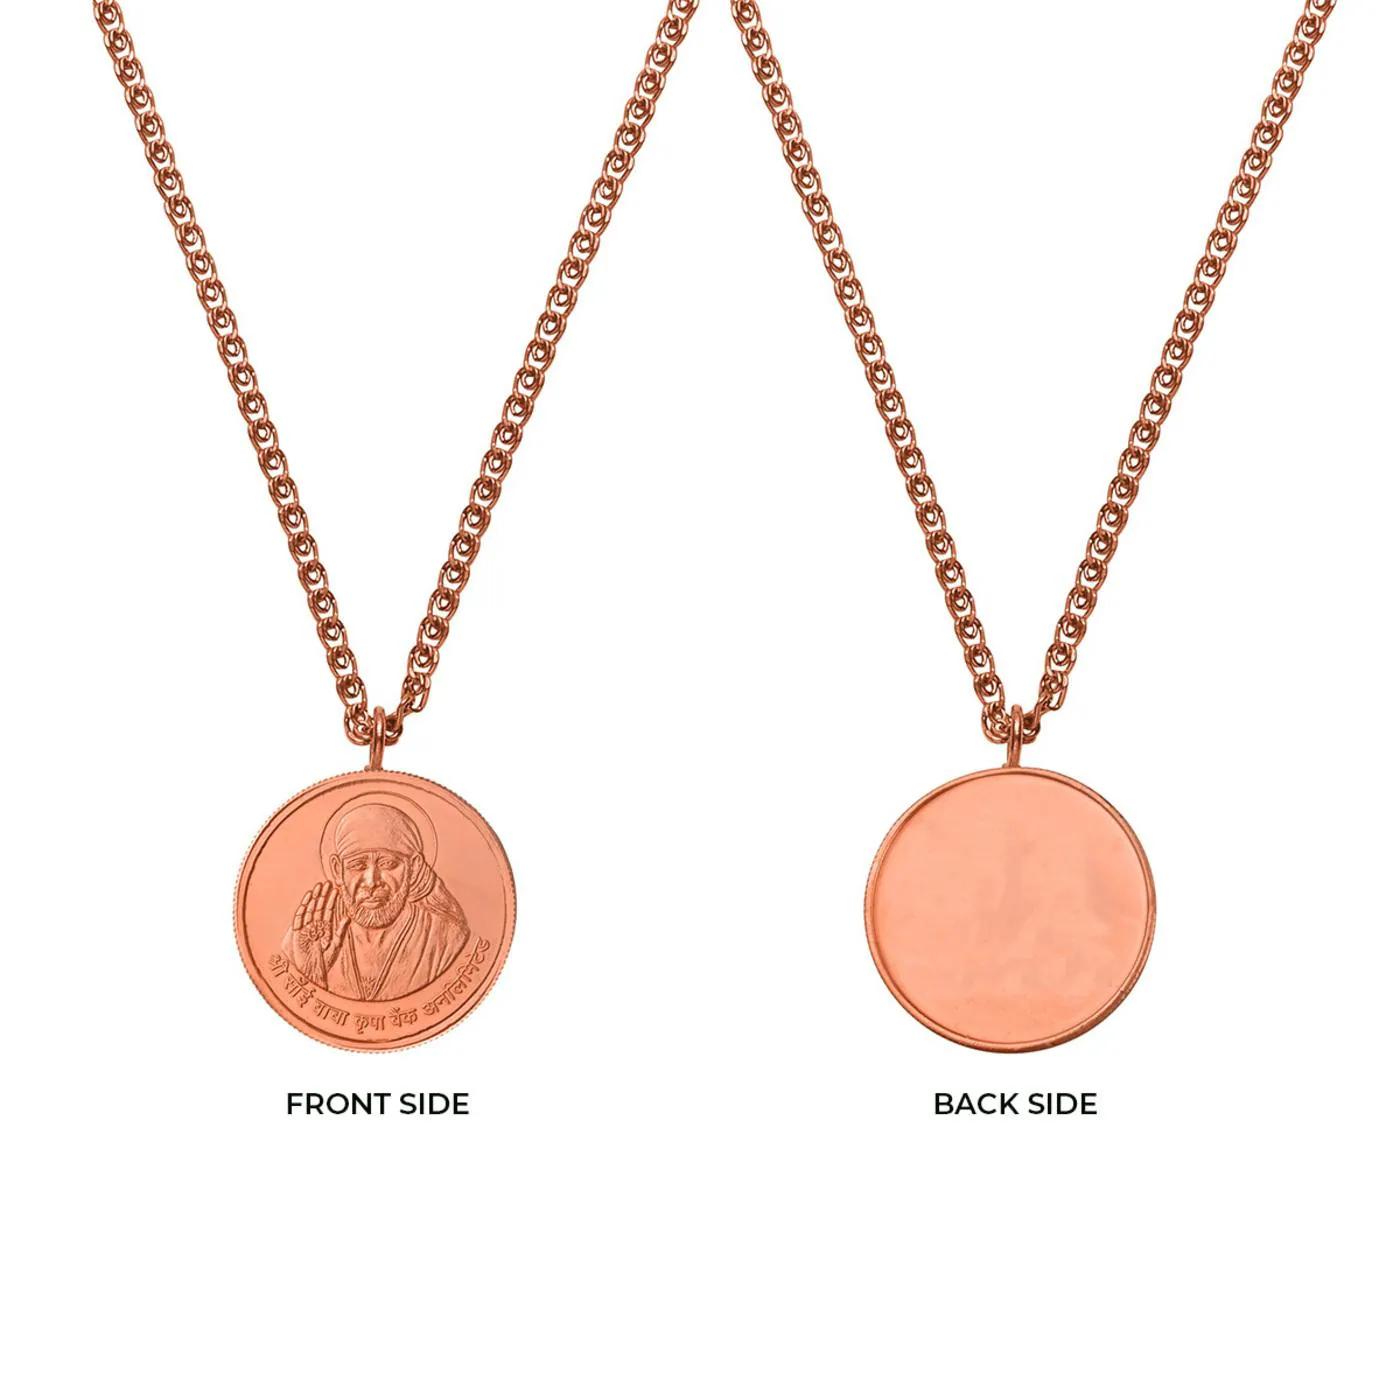
 Pray Everyday Sai Baba Ji Pendant, Pre-energized Copper Pendant
Type: Necklaces & Pendants
Brand: Pray Everyday
Price: Rs. 599
Buy Sai Baba Pendant from Pray Everyday you will get Pre energized Sai Baba Ji at affordable rates. Shop Sai Baba Locket and Chain set.
Features: Material : Copper,Diety: Sai Baba
Included: 1-Sai-Baba-Copper-Pendant